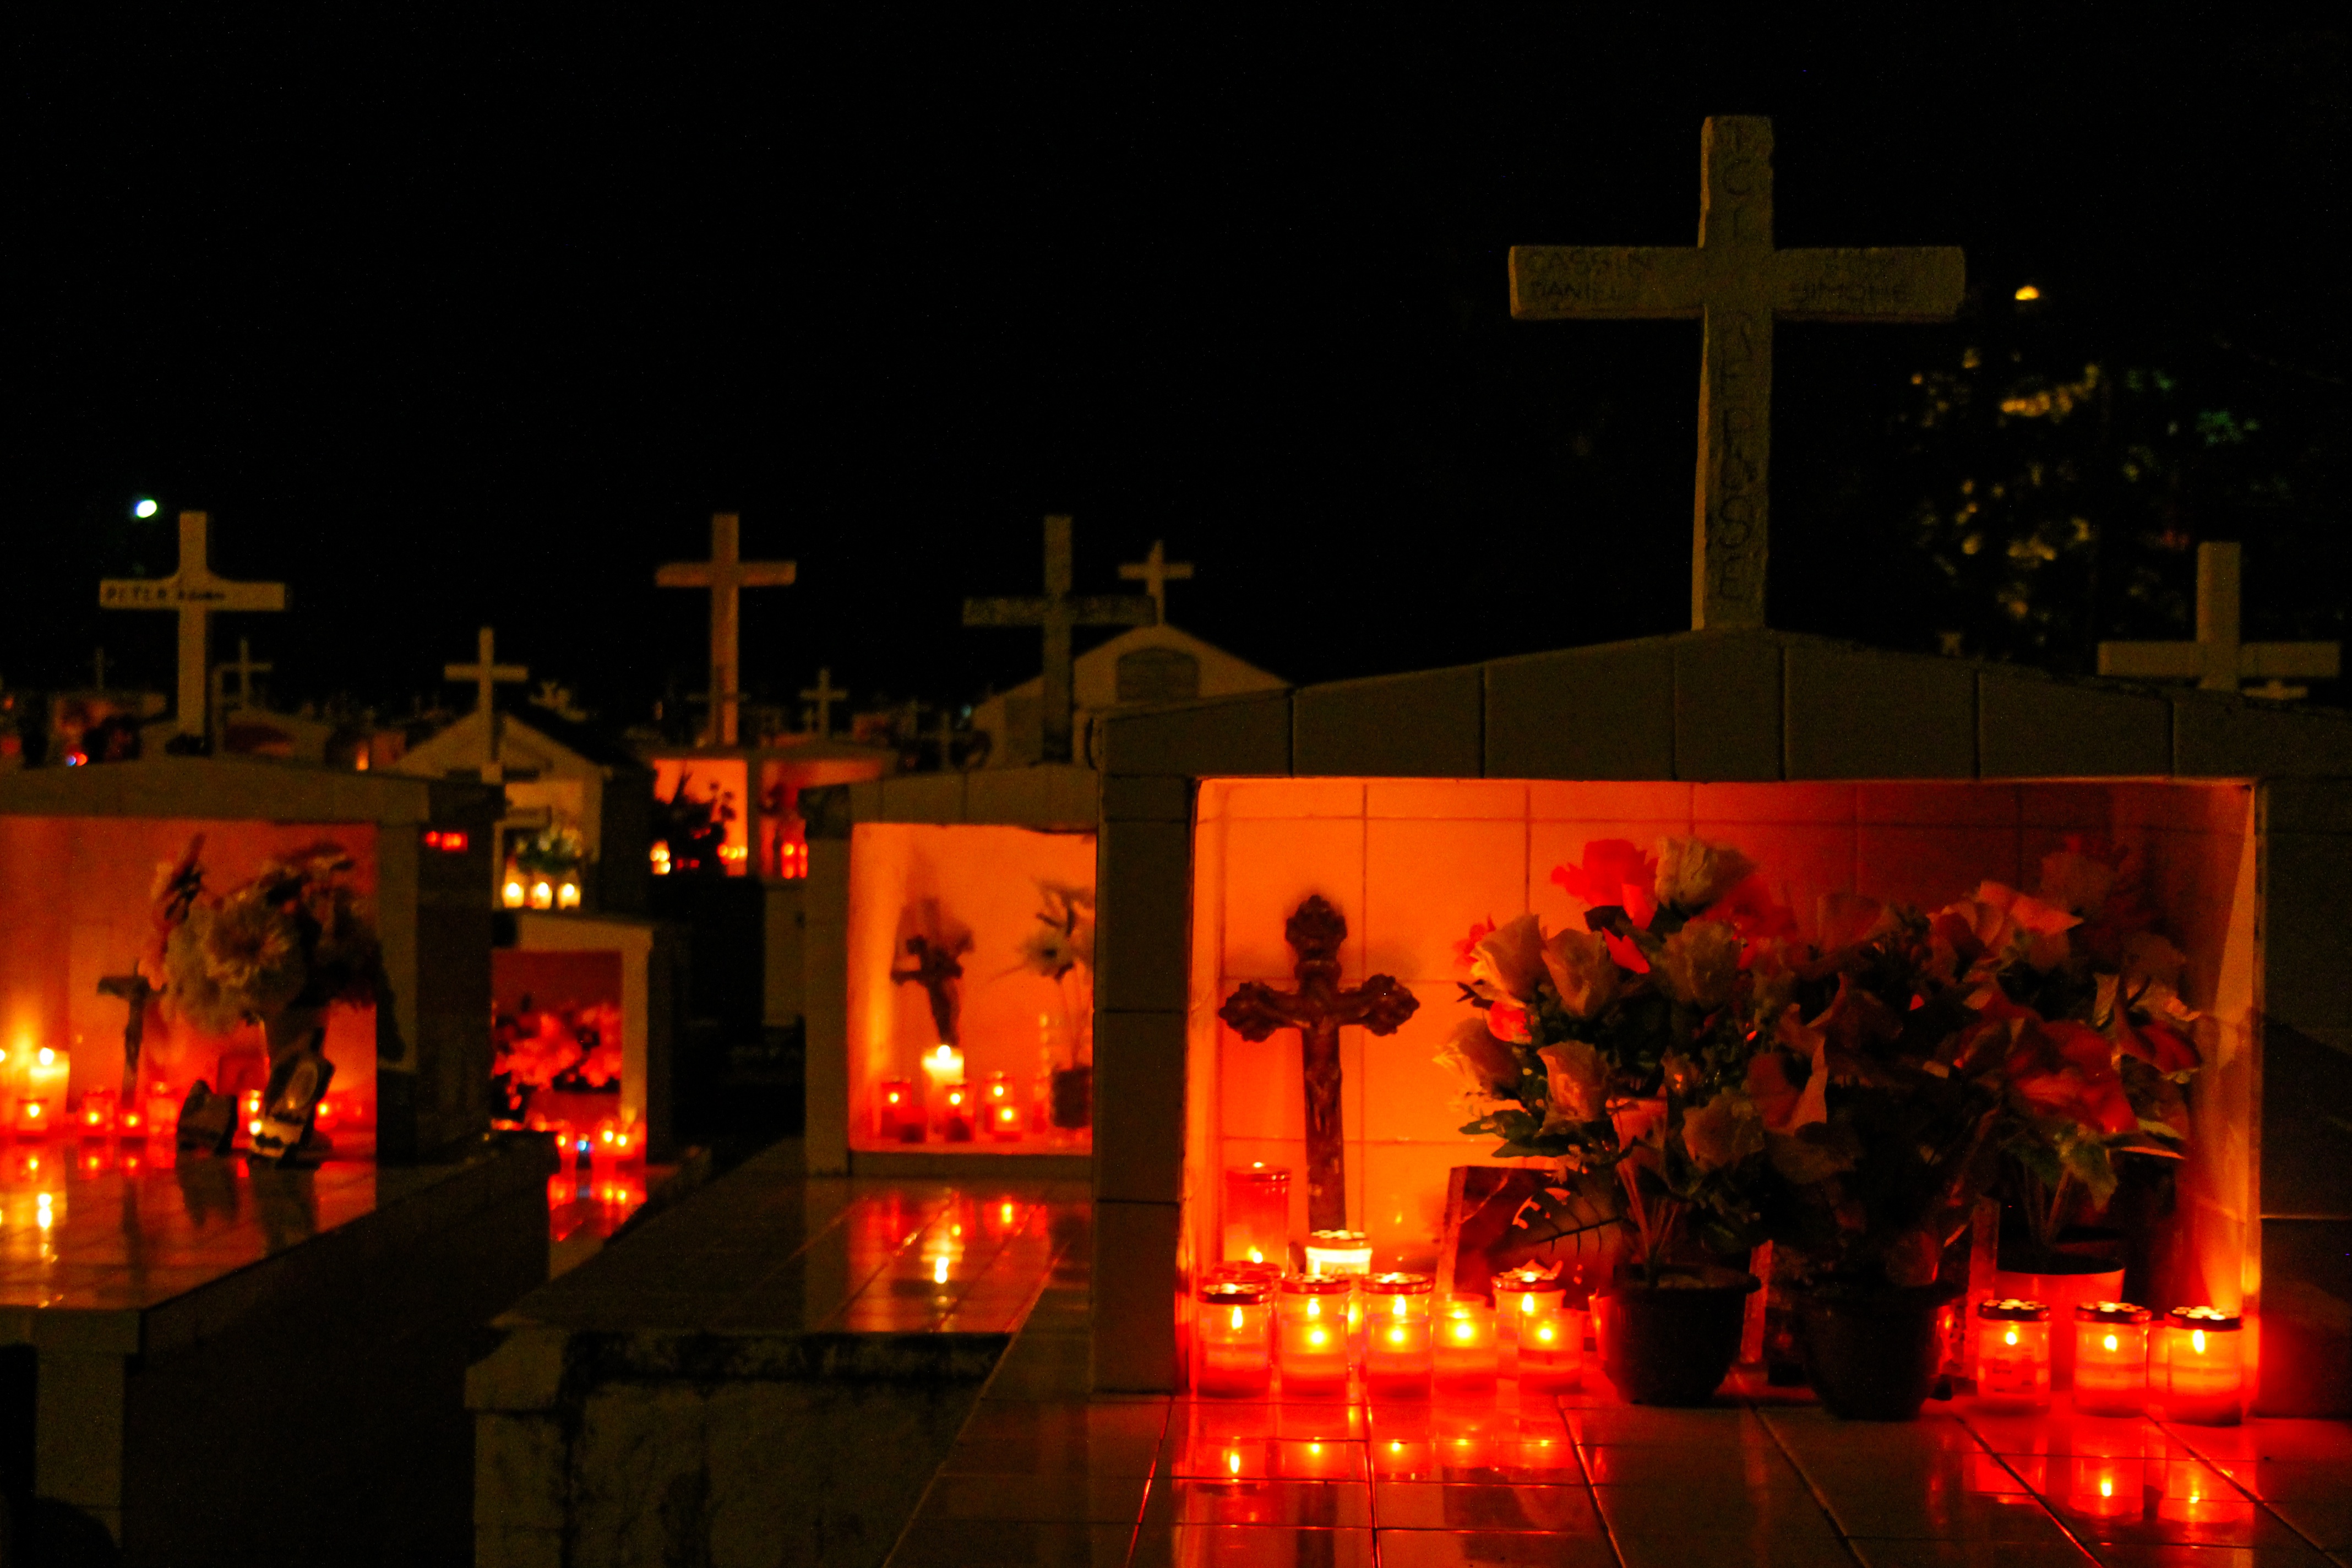
light, night, evening, christmas, lighting, christmas decoration